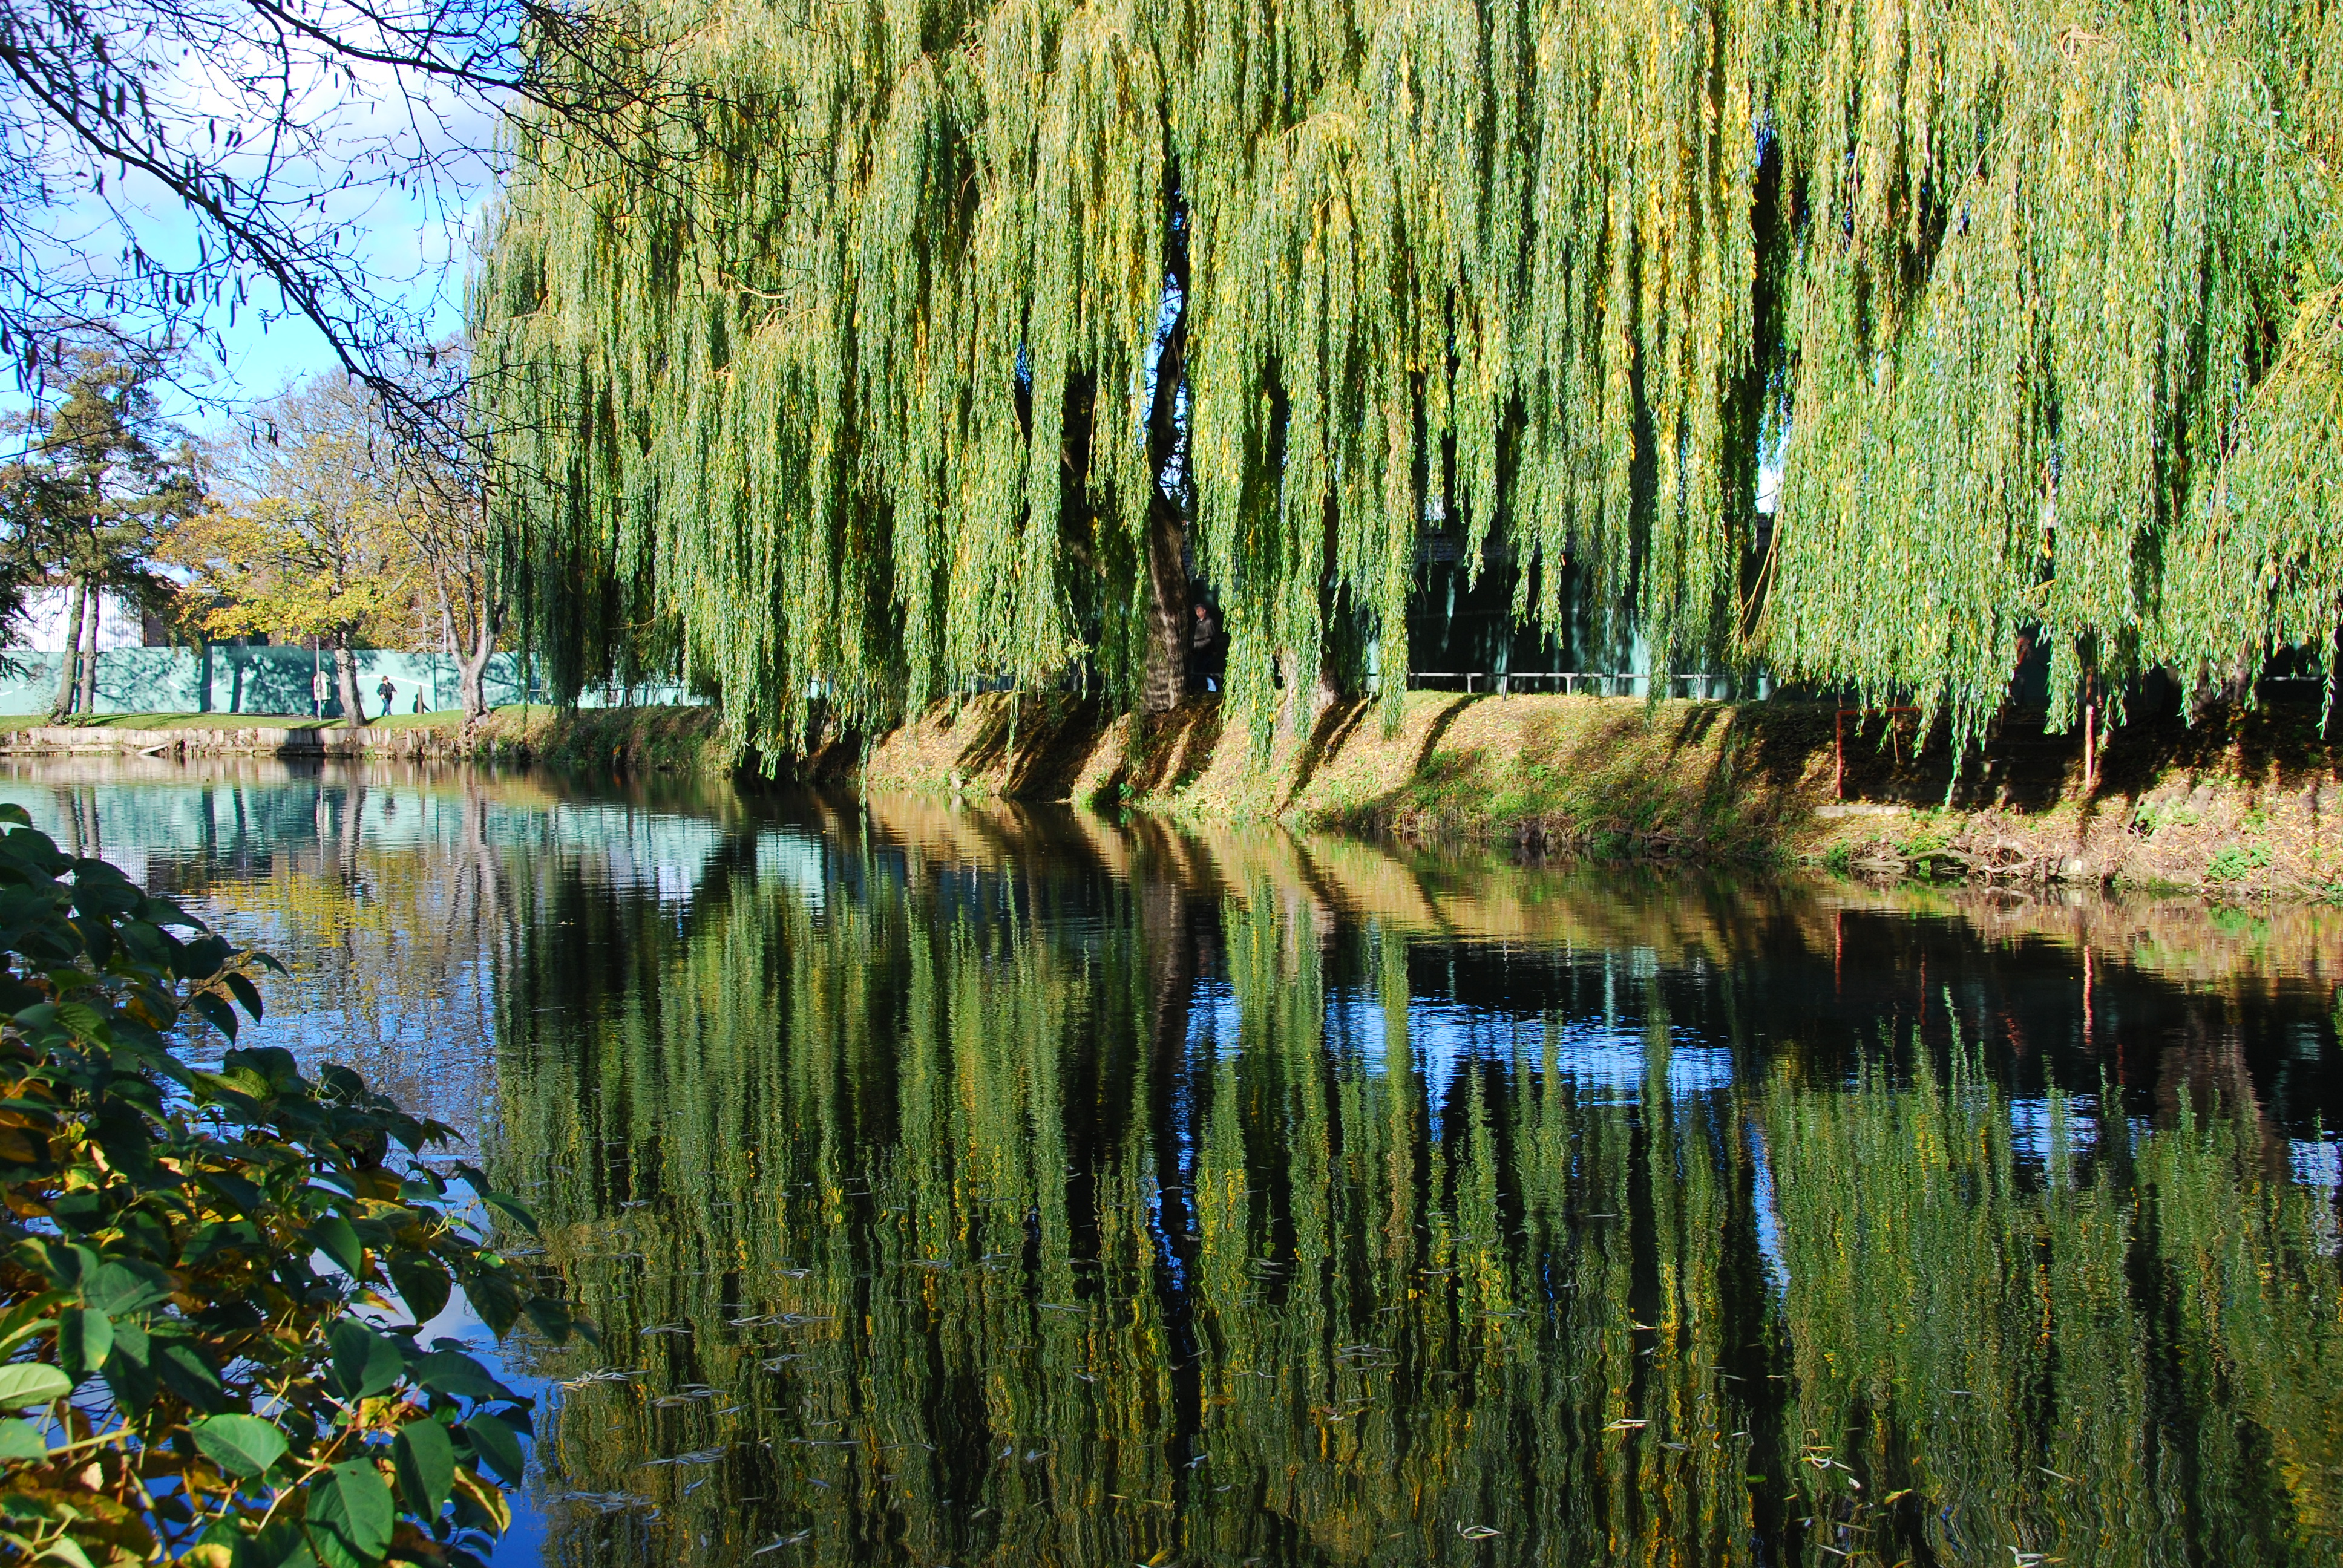
tree, forest, marsh, swamp, wilderness, branch, plant, flower, lake, river, pond, reflection, autumn, nikon, free, willow, wetland, woodland, d80, habitat, ecosystem, wensum, norwich, fades, biome, natural environment, grass family, woody plant, temperate coniferous forest, bayou